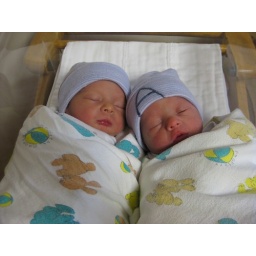
Our family tree was enhanced with the birth of twin boys in August, 2009.